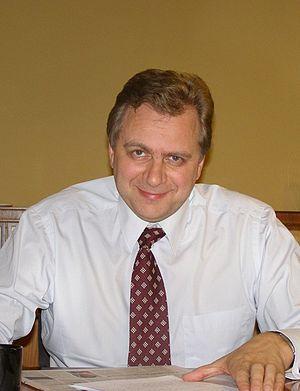
Andres Herkel